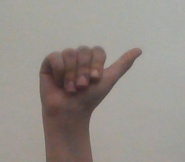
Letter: dhad